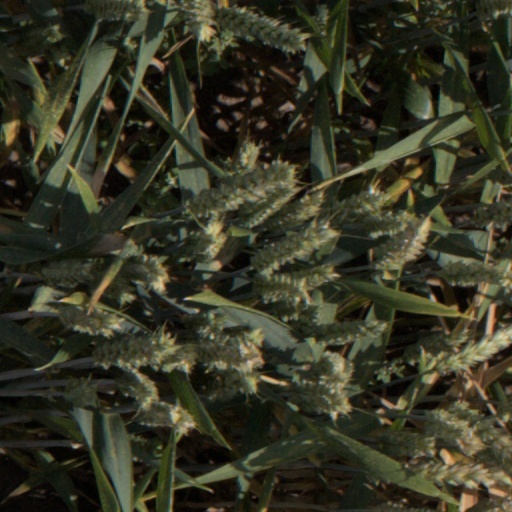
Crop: wheat